Festa da Uva

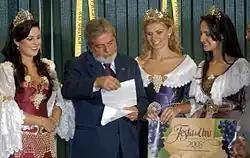
The Festa da Uva Queen and Princesses in Caxias do Sul with Brazilian President Lula

Festa da Uva is a celebration of Italian heritage and culture held biennially in Caxias do Sul, Rio Grande do Sul, in southern Brazil. The Festa da Uva is held in February of every even-numbered year. During the Festa da Uva, the Caxias do Sul pavilions host attractions mainly from South America, but also from other regions of the world. Visitors taste cheese, grapes and various Brazilian wines. The large crowds also draw independent vendors who promote local-themed products from the southern gaúcho state.